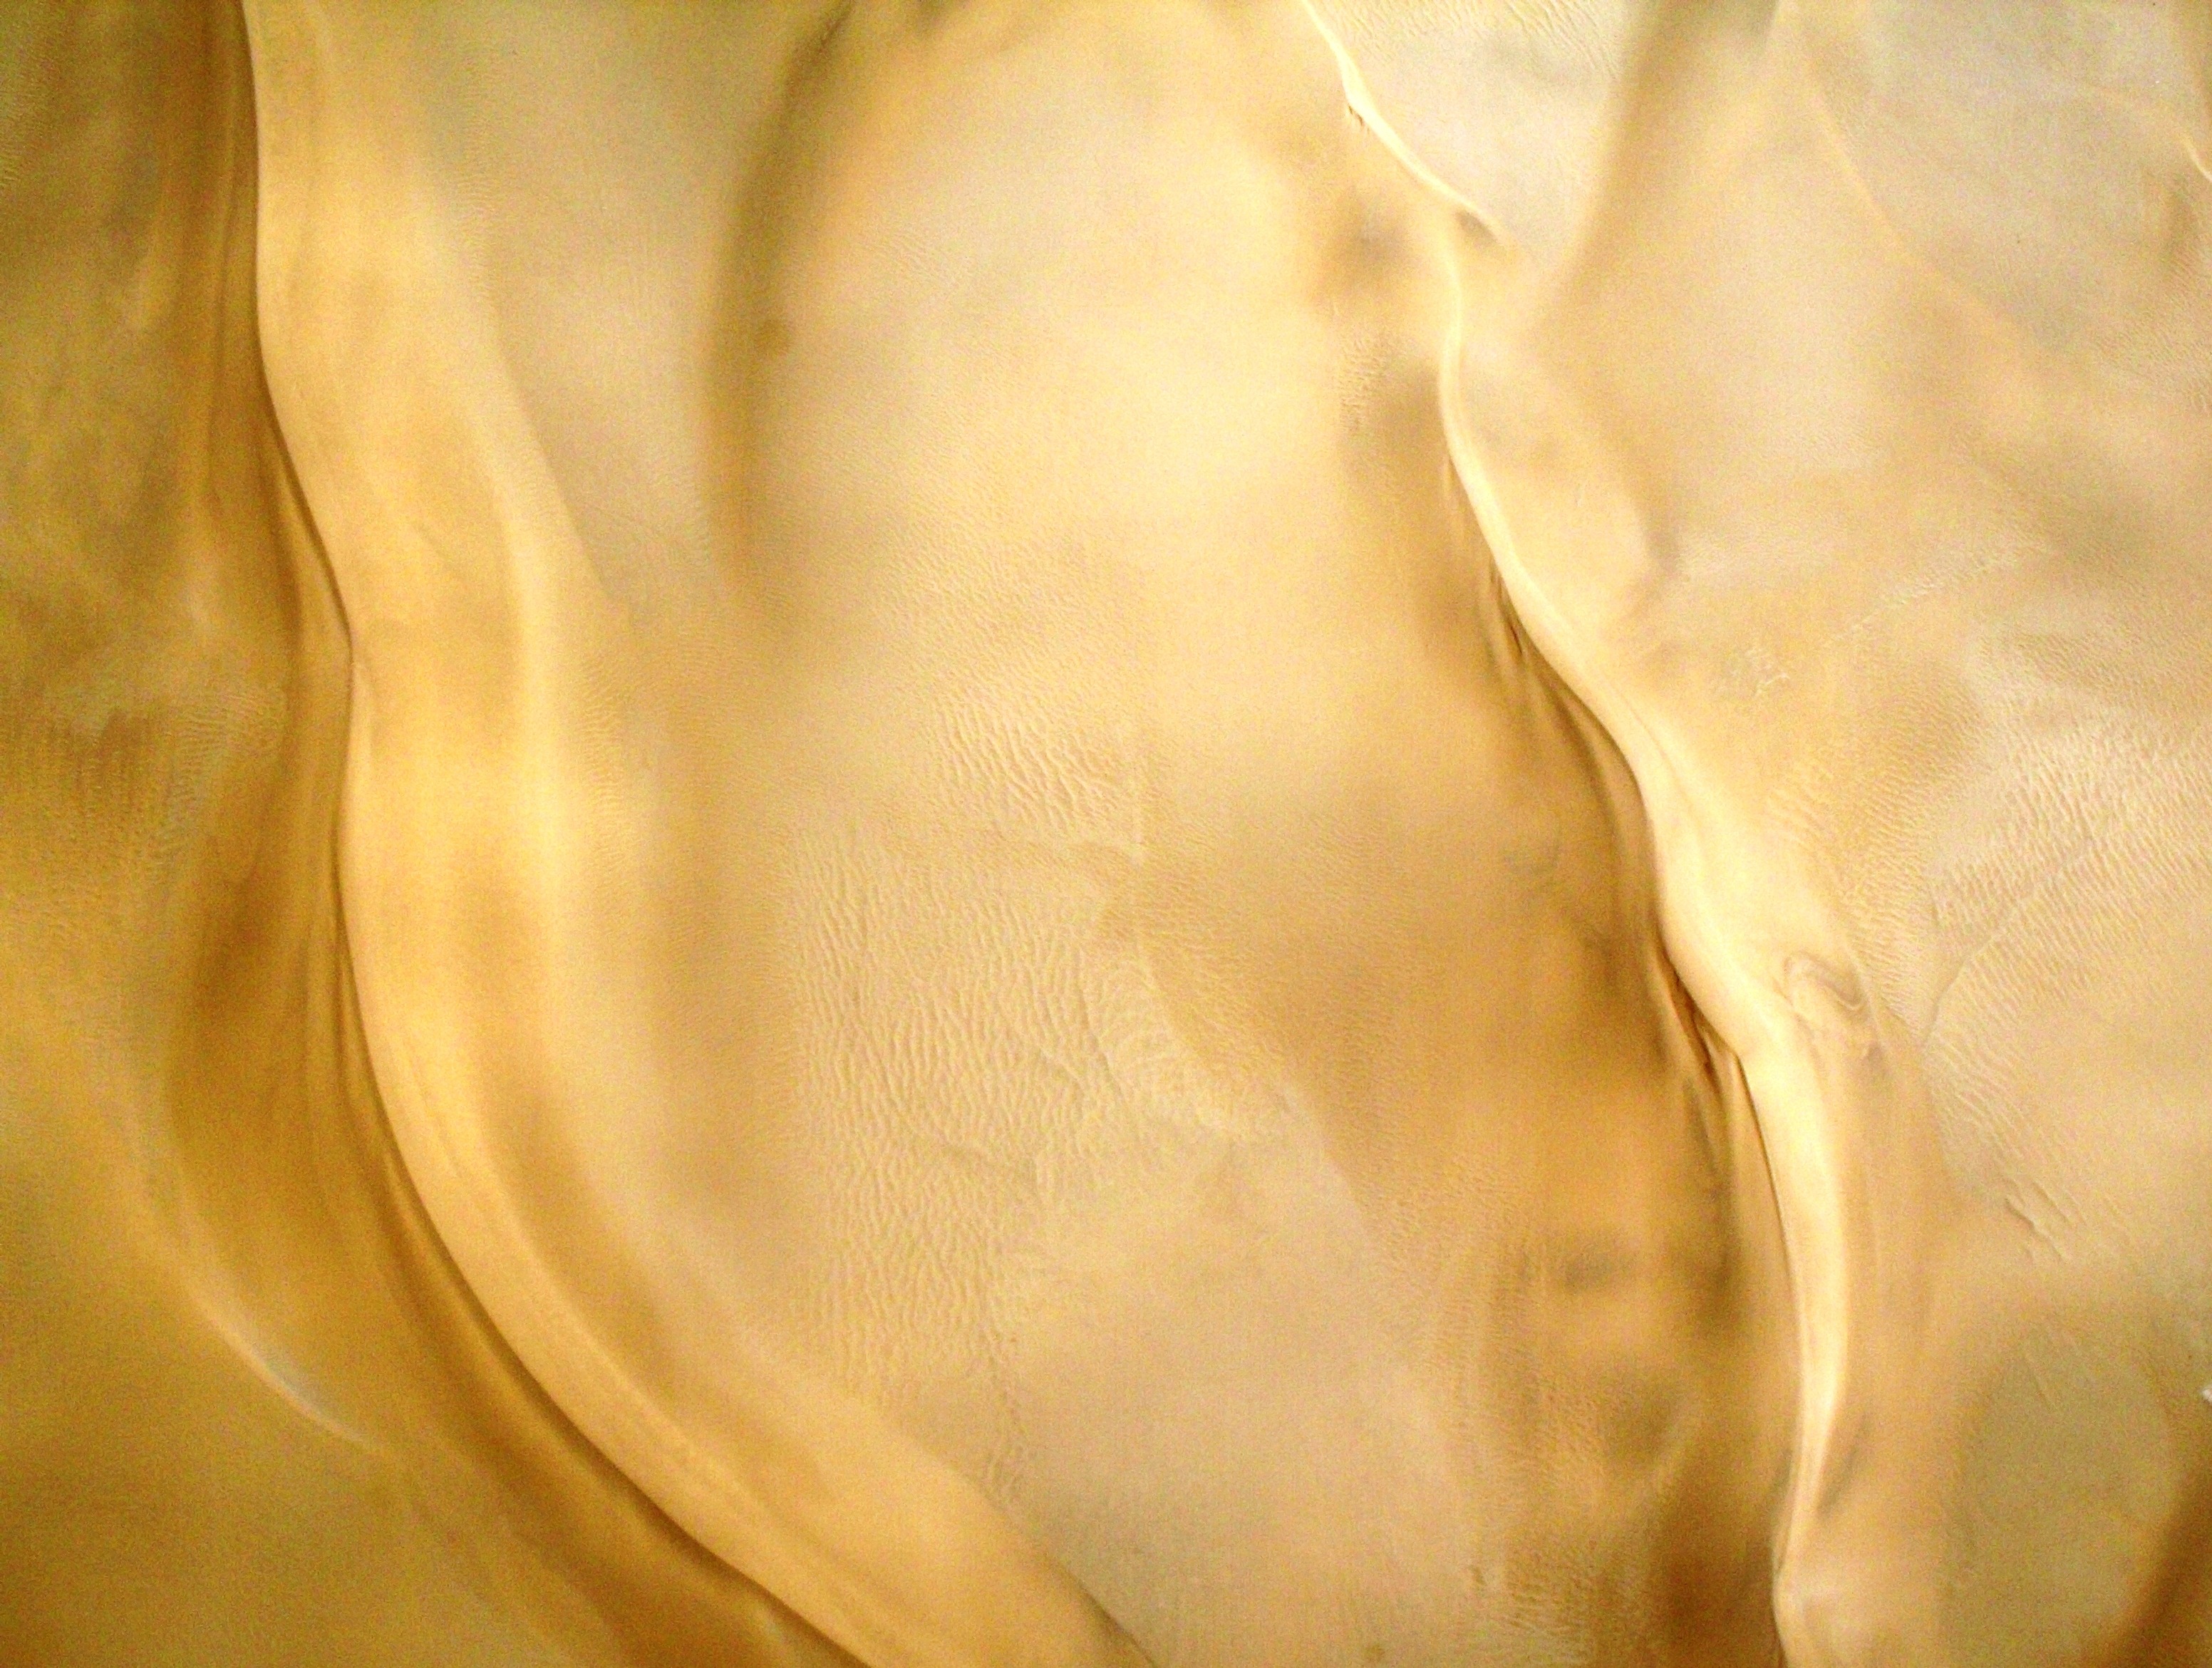
hand, sand, photography, sunlight, desert, monument, leg, statue, close up, human body, sculpture, dunes, back, head, organ, carving, light and shade, macro photography, interaction, art model, aerial shot, rippled sand, golden sand colors